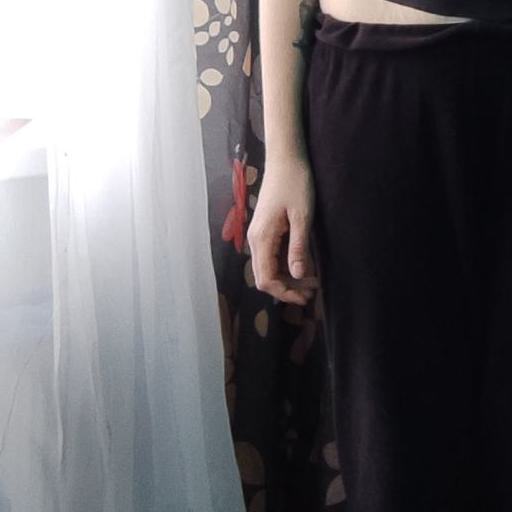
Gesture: no_gesture